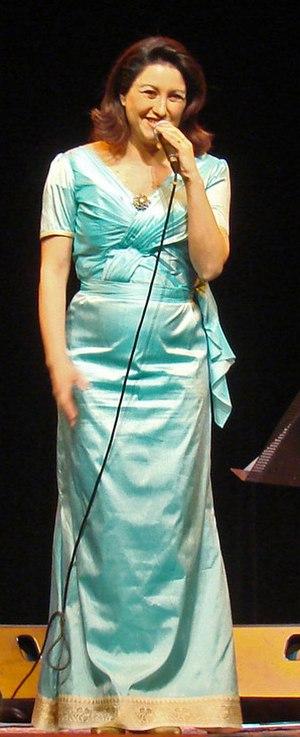
Sonia M'Barek, chanteuse tunisienne